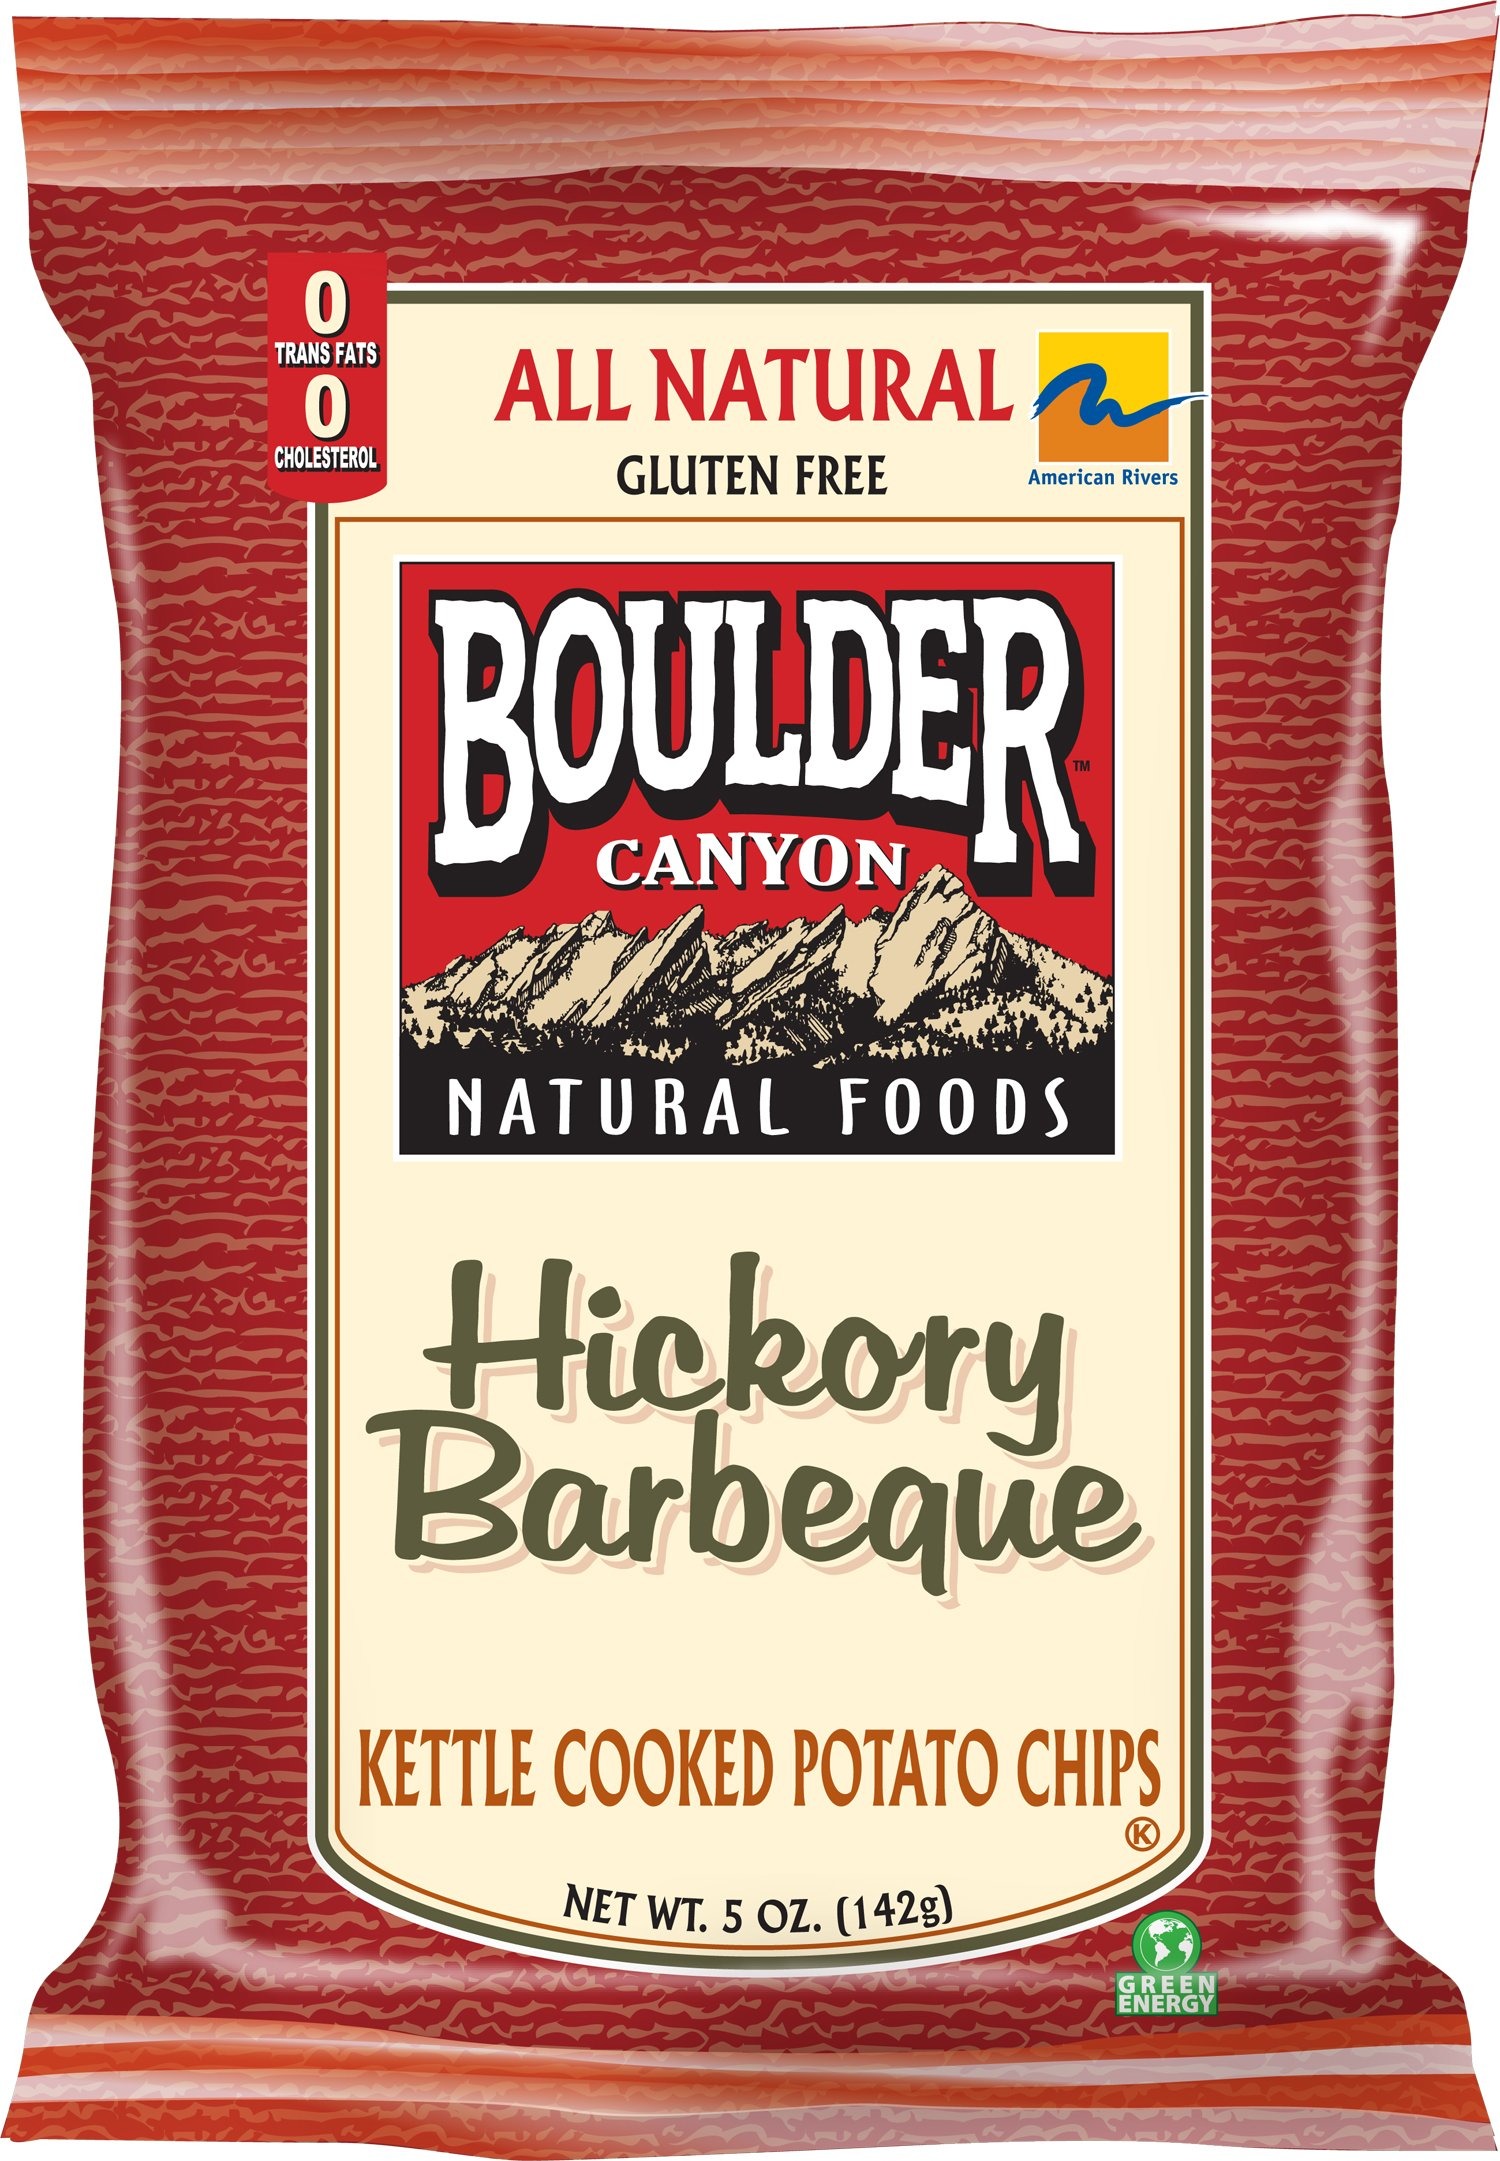
Item Name: Boulder Canyon Kettle Chips, Hickory BBQ, 5-Ounce Bags (Pack of 12)
Bullet Point 1: Pack of twelve, 5-ounce bags (total of 60 ounces)
Bullet Point 2: Made with all natural ingredients
Bullet Point 3: Kettle cooked potato chips
Bullet Point 4: Hickory barbeque flavored
Value: 60.0
Unit: Ounce

Price: 64.74